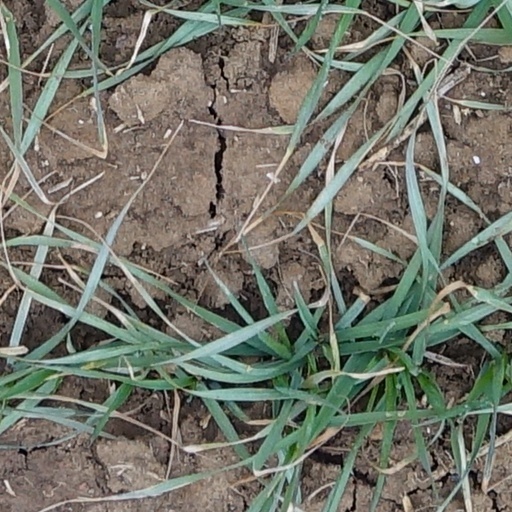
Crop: wheat